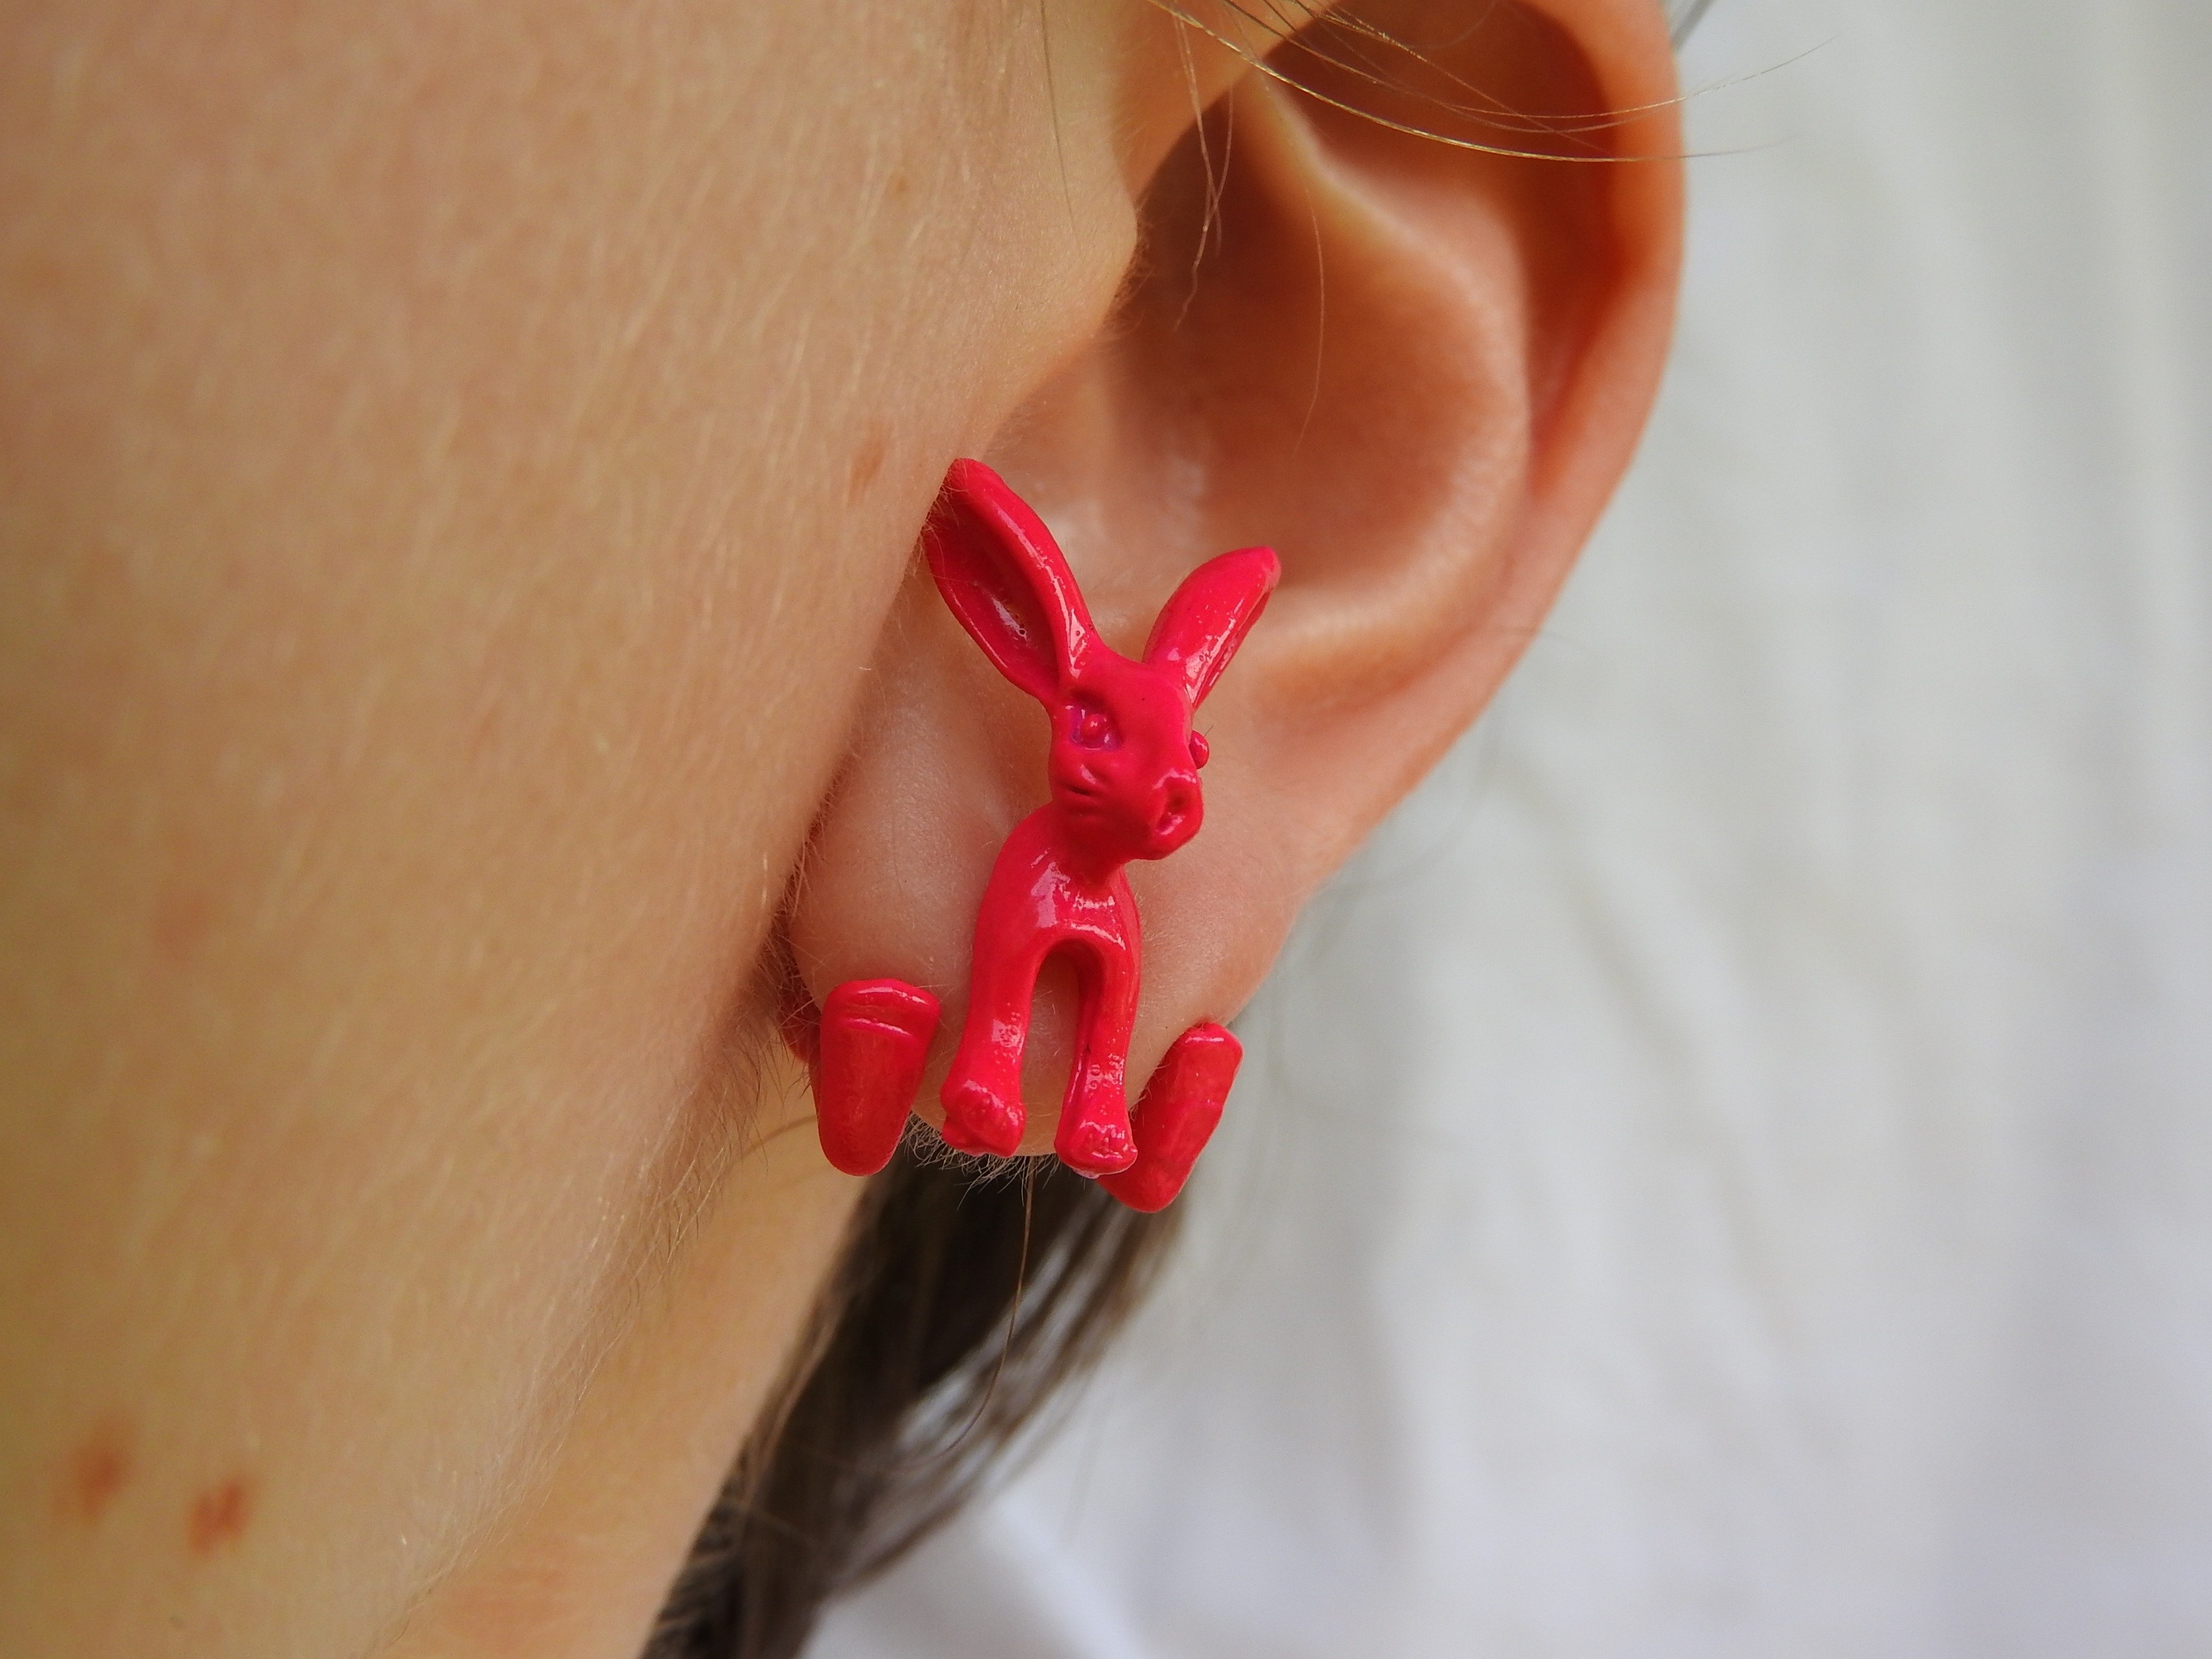
hand, flower, leg, finger, red, ear, pink, nail, lip, rabbit, jewelry, mouth, close up, human body, face, nose, eye, earrings, head, skin, beauty, organ, macro photography, sense